State Highway 7 (Kerala)

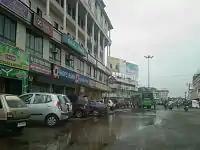
Pathanamthitta City is on The T.K.Road

It is also known as Thiruvalla-Pathanamthitta-Kumbazha Highway.